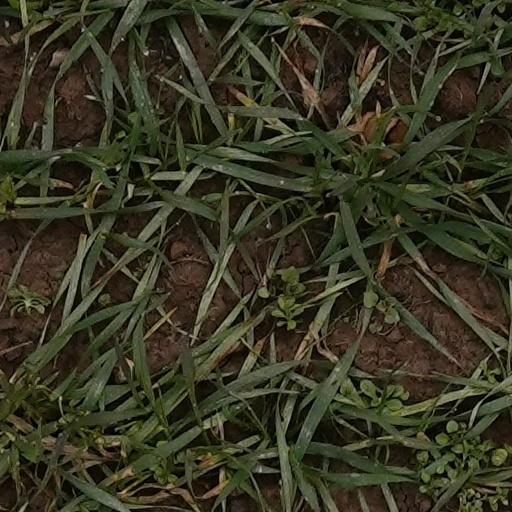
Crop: wheat